Road to Emmaus appearance

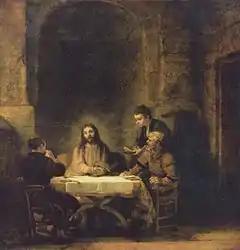
"Summer at Emmaus", a 1648 painting by Rembrandt now housed at the Louvre in Paris

Many names have been proposed for the disciple who accompanied Cleopas. Among those who have been suggested: Simon/Symeon, according to several documents and manuscripts; Ammaon/Amaon, which may be a spelling error for "Symeon", according to Saint Ambrose; Nathanael, according to Saint Epiphanius's "Panarion"; Nicodemus, according to the Arabic Apocryphal Gospel of John; Luke the Evangelist, according to the Book of the Bee; Philip the Deacon; James, brother of Jesus; and Mary, the wife (or possibly daughter) of Clopas, who is considered the same person as Cleopas.